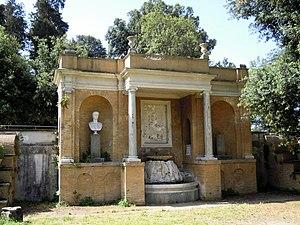
La villa Torlonia est une ancienne villa de la famille Torlonia construite au début du XIXᵉ siècle. Elle est localisée dans le quartier Nomentano de Rome et est devenue en 1978 un parc municipal qui abrite trois petits musées : le musée de la villa dans le Casino Nobile, le musée de la Casina delle Civette, et le Casino dei Principi.